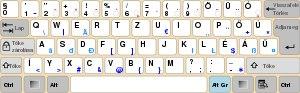
La disposition des touches d'un clavier de saisie permet de saisir les caractères de l'alphabet d'une langue sur une machine à écrire, un clavier d'ordinateur et sur certains appareils électroniques plus récents. La plupart des pays utilisent une ou plusieurs dispositions adaptées.
Le QWERTZ est une disposition des touches des claviers, essentiellement germanophone pour les ordinateurs et les machines à écrire. Son nom dérive des six premières touches de la rangée supérieure : Q, W, E, R, T et Z.